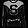
Label: Pullover